Richard Foster (theologian)

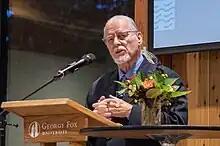
Foster speaking in 2023

Richard James Foster (born 1942) is a Christian theologian and author in the Quaker tradition. His writings speak to a broad Christian audience. Born in 1942 in New Mexico, Foster spent the majority of his childhood growing up in Southern California. Foster has been a professor at Friends University and pastor of Evangelical Friends churches. Foster resides in Denver, Colorado. He earned his undergraduate degree at George Fox University in Oregon and his Doctor of Pastoral Theology at Fuller Theological Seminary, and received an honorary doctorate from Houghton College.